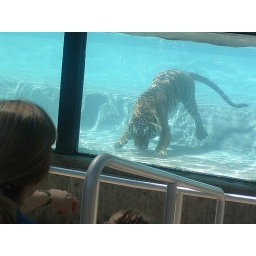
MW cat under water